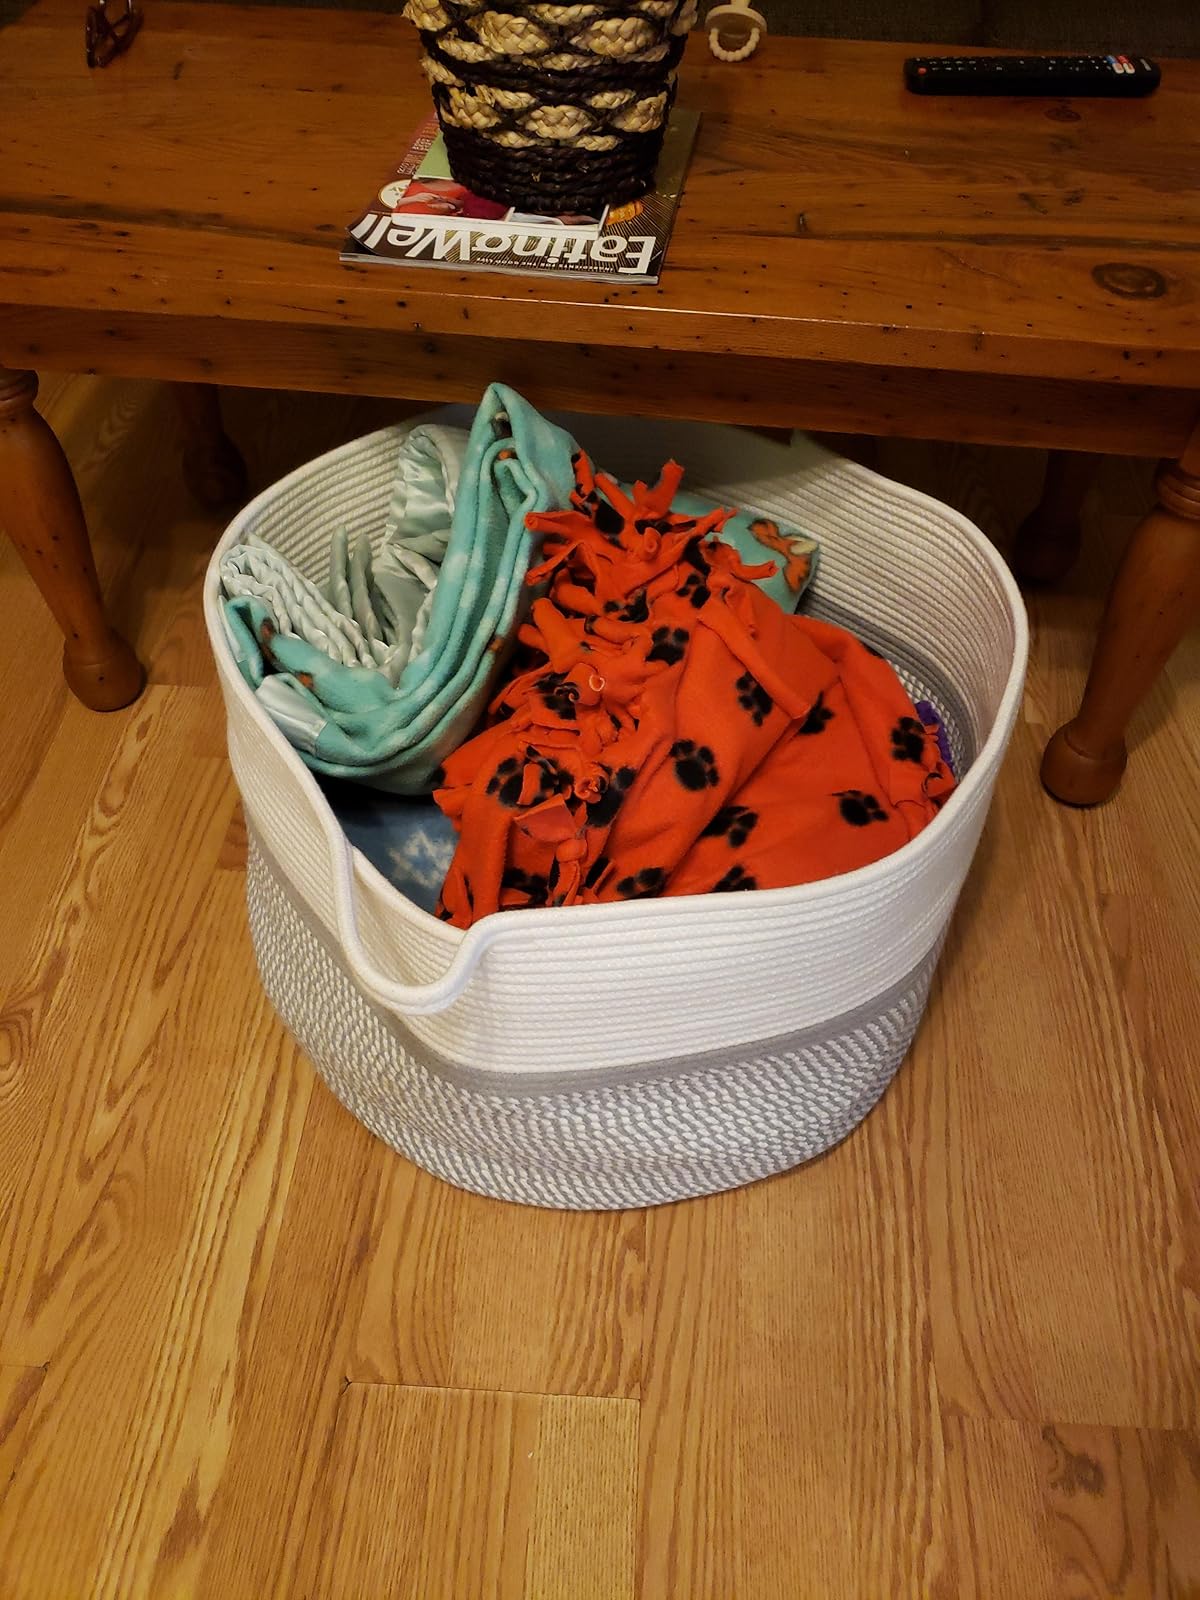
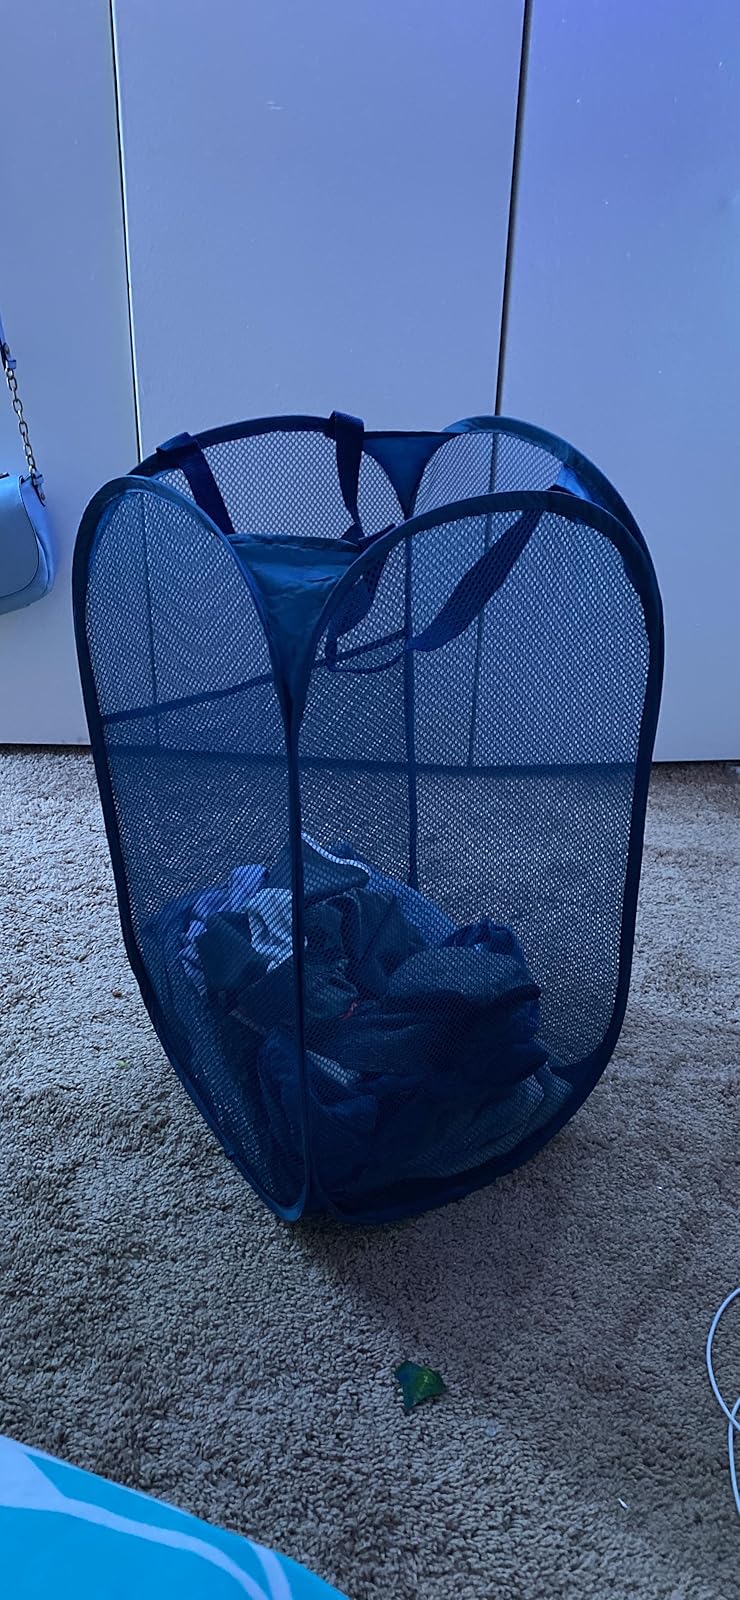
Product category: items_hamper
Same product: no